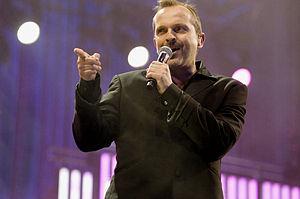
La voz... México est une émission de télévision mexicaine de télé-crochet musicale diffusée sur Azteca Uno.